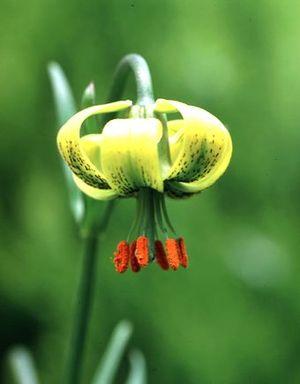
Le parc naturel régional des Pyrénées Ariégeoises est un parc naturel régional créé en 2009, dont le périmètre occupe environ 40% de la superficie du département de l'Ariège. Avec environ 2 468 km², il englobe 138 communes depuis le 1ᵉʳ janvier 2019 et 46 000 habitants.
Ax-les-Thermes est une commune française, située dans le département de l'Ariège en région Occitanie.
La flore des Pyrénées comporte environ 4 500 espèces, dont quelque 160 espèces endémiques. La répartition végétale dans les Pyrénées est influencée par un climat océanique à l'ouest et un méditerranéen à l'est, humide au nord, plus sec au sud auxquelles s'ajoutent les différents étages montagnards qui favorisent les forêts de feuillus à basse altitude, puis aux altitudes supérieures, des forêts de confères, au-delà de la limite supérieure de l'arbre des herbacées des alpages, et enfin les plantes de milieux rocailleuses et proches des névés à haute altitude
Ax 3 Domaines, anciennement appelée « Ax-Bonascre », est une station de sports d'hiver des Pyrénées créée en décembre 1955 et située en Ariège. La station est implantée à huit kilomètres d'Ax-les-Thermes sur les hauteurs de la commune, au cœur de la vallée d'Ax, dans la vallée de la Haute-Ariège. Elle est distante de 30 kilomètres de la frontière entre la France et l'Andorre au sud, 30 kilomètres de Tarascon-sur-Ariège au nord-ouest, 20 kilomètres du col de Pailhères à l'est et 120 kilomètres de Toulouse au nord.